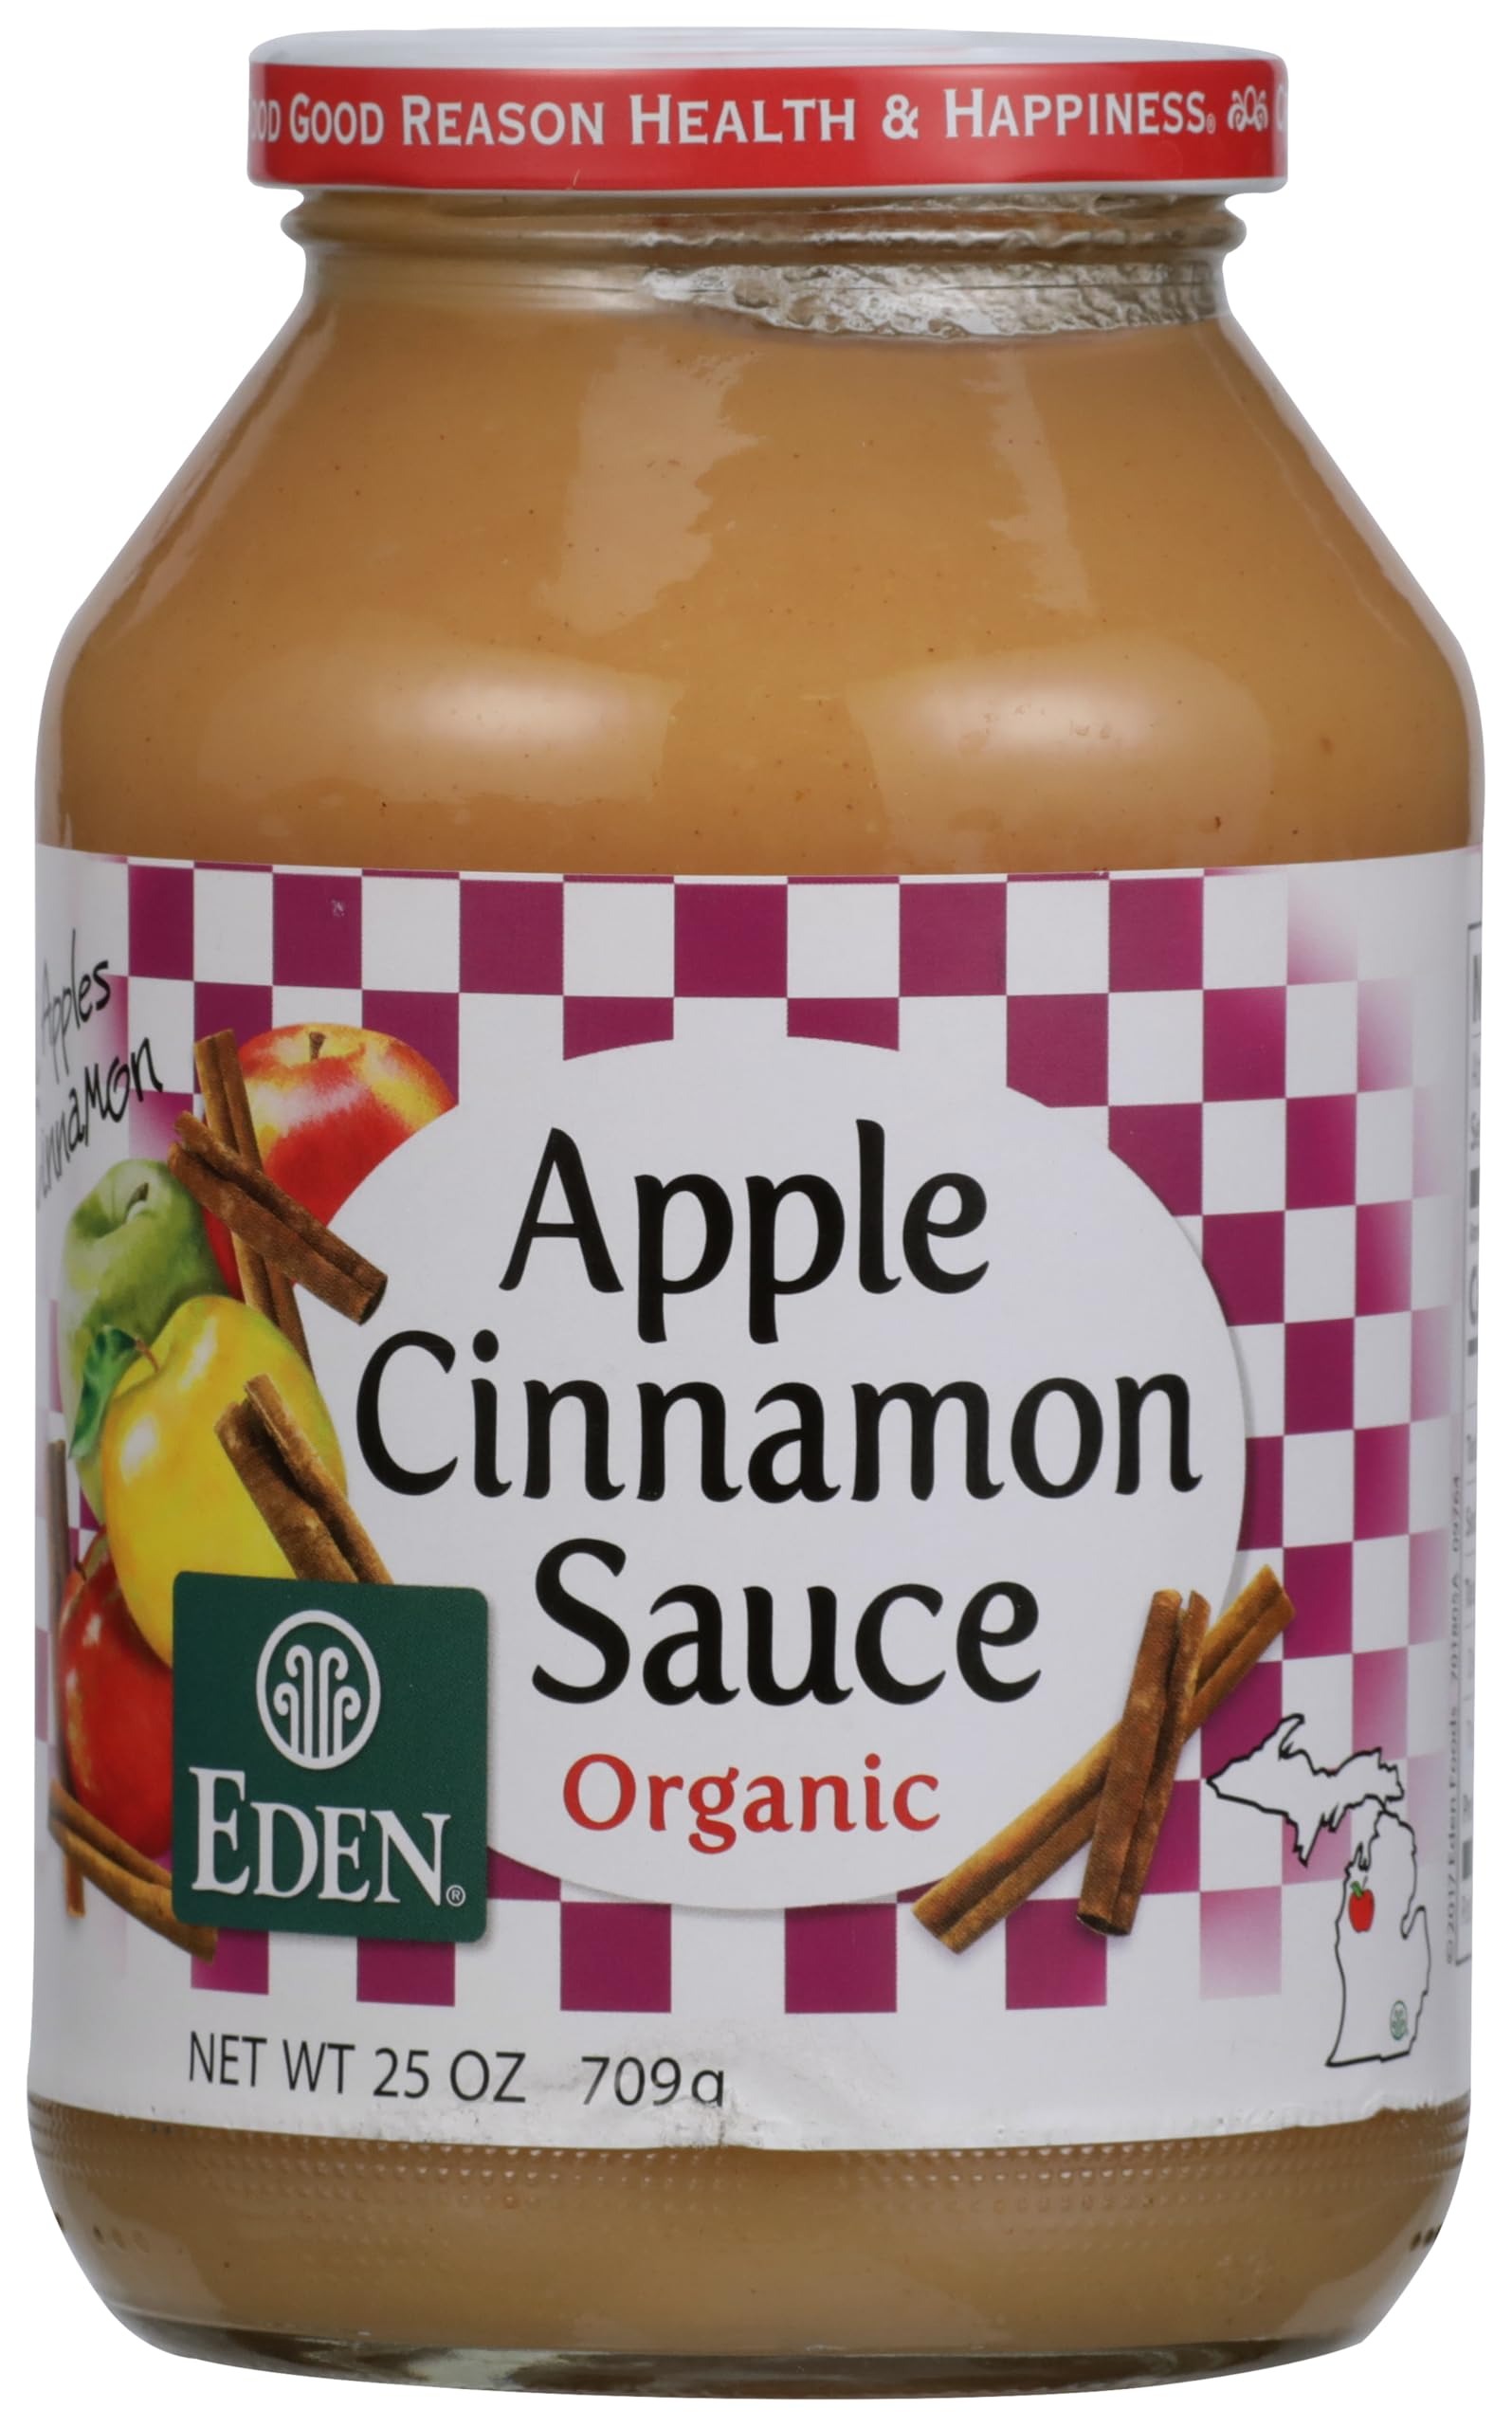
Item Name: Eden Organic Cinnamon Apple Sauce, 25 oz Glass Jar
Bullet Point 1: Eden Foods is a principled natural food company, est. 1968. Healthy soil, long-term organic, non-GMO, skilled growers and handlers; a reliable alternative to commercial food. Uncompromised, pure, most delicious nutrient rich cinammon apple sauce.
Bullet Point 2: Eden Foods is a principled natural food company, est. 1968. Healthy soil, long-term organic, non-GMO, skilled growers and handlers; a reliable alternative to commercial food. Uncompromised, pure, most delicious nutrient rich cinammon apple sauce.
Bullet Point 3: A time-honored classic. Its sweetness is solely from a select blend of Michigan family orchard organic apples cooked into a thick, sweet, 12.5 Brix apple sauce.
Bullet Point 4: Organic cinnamon contrasts the sweet and brightens its flavor.
Bullet Point 5: A good for you dessert or snack anytime, anywhere. A good source of dietary fiber.
Value: 25.0
Unit: Ounce

Price: 7.89